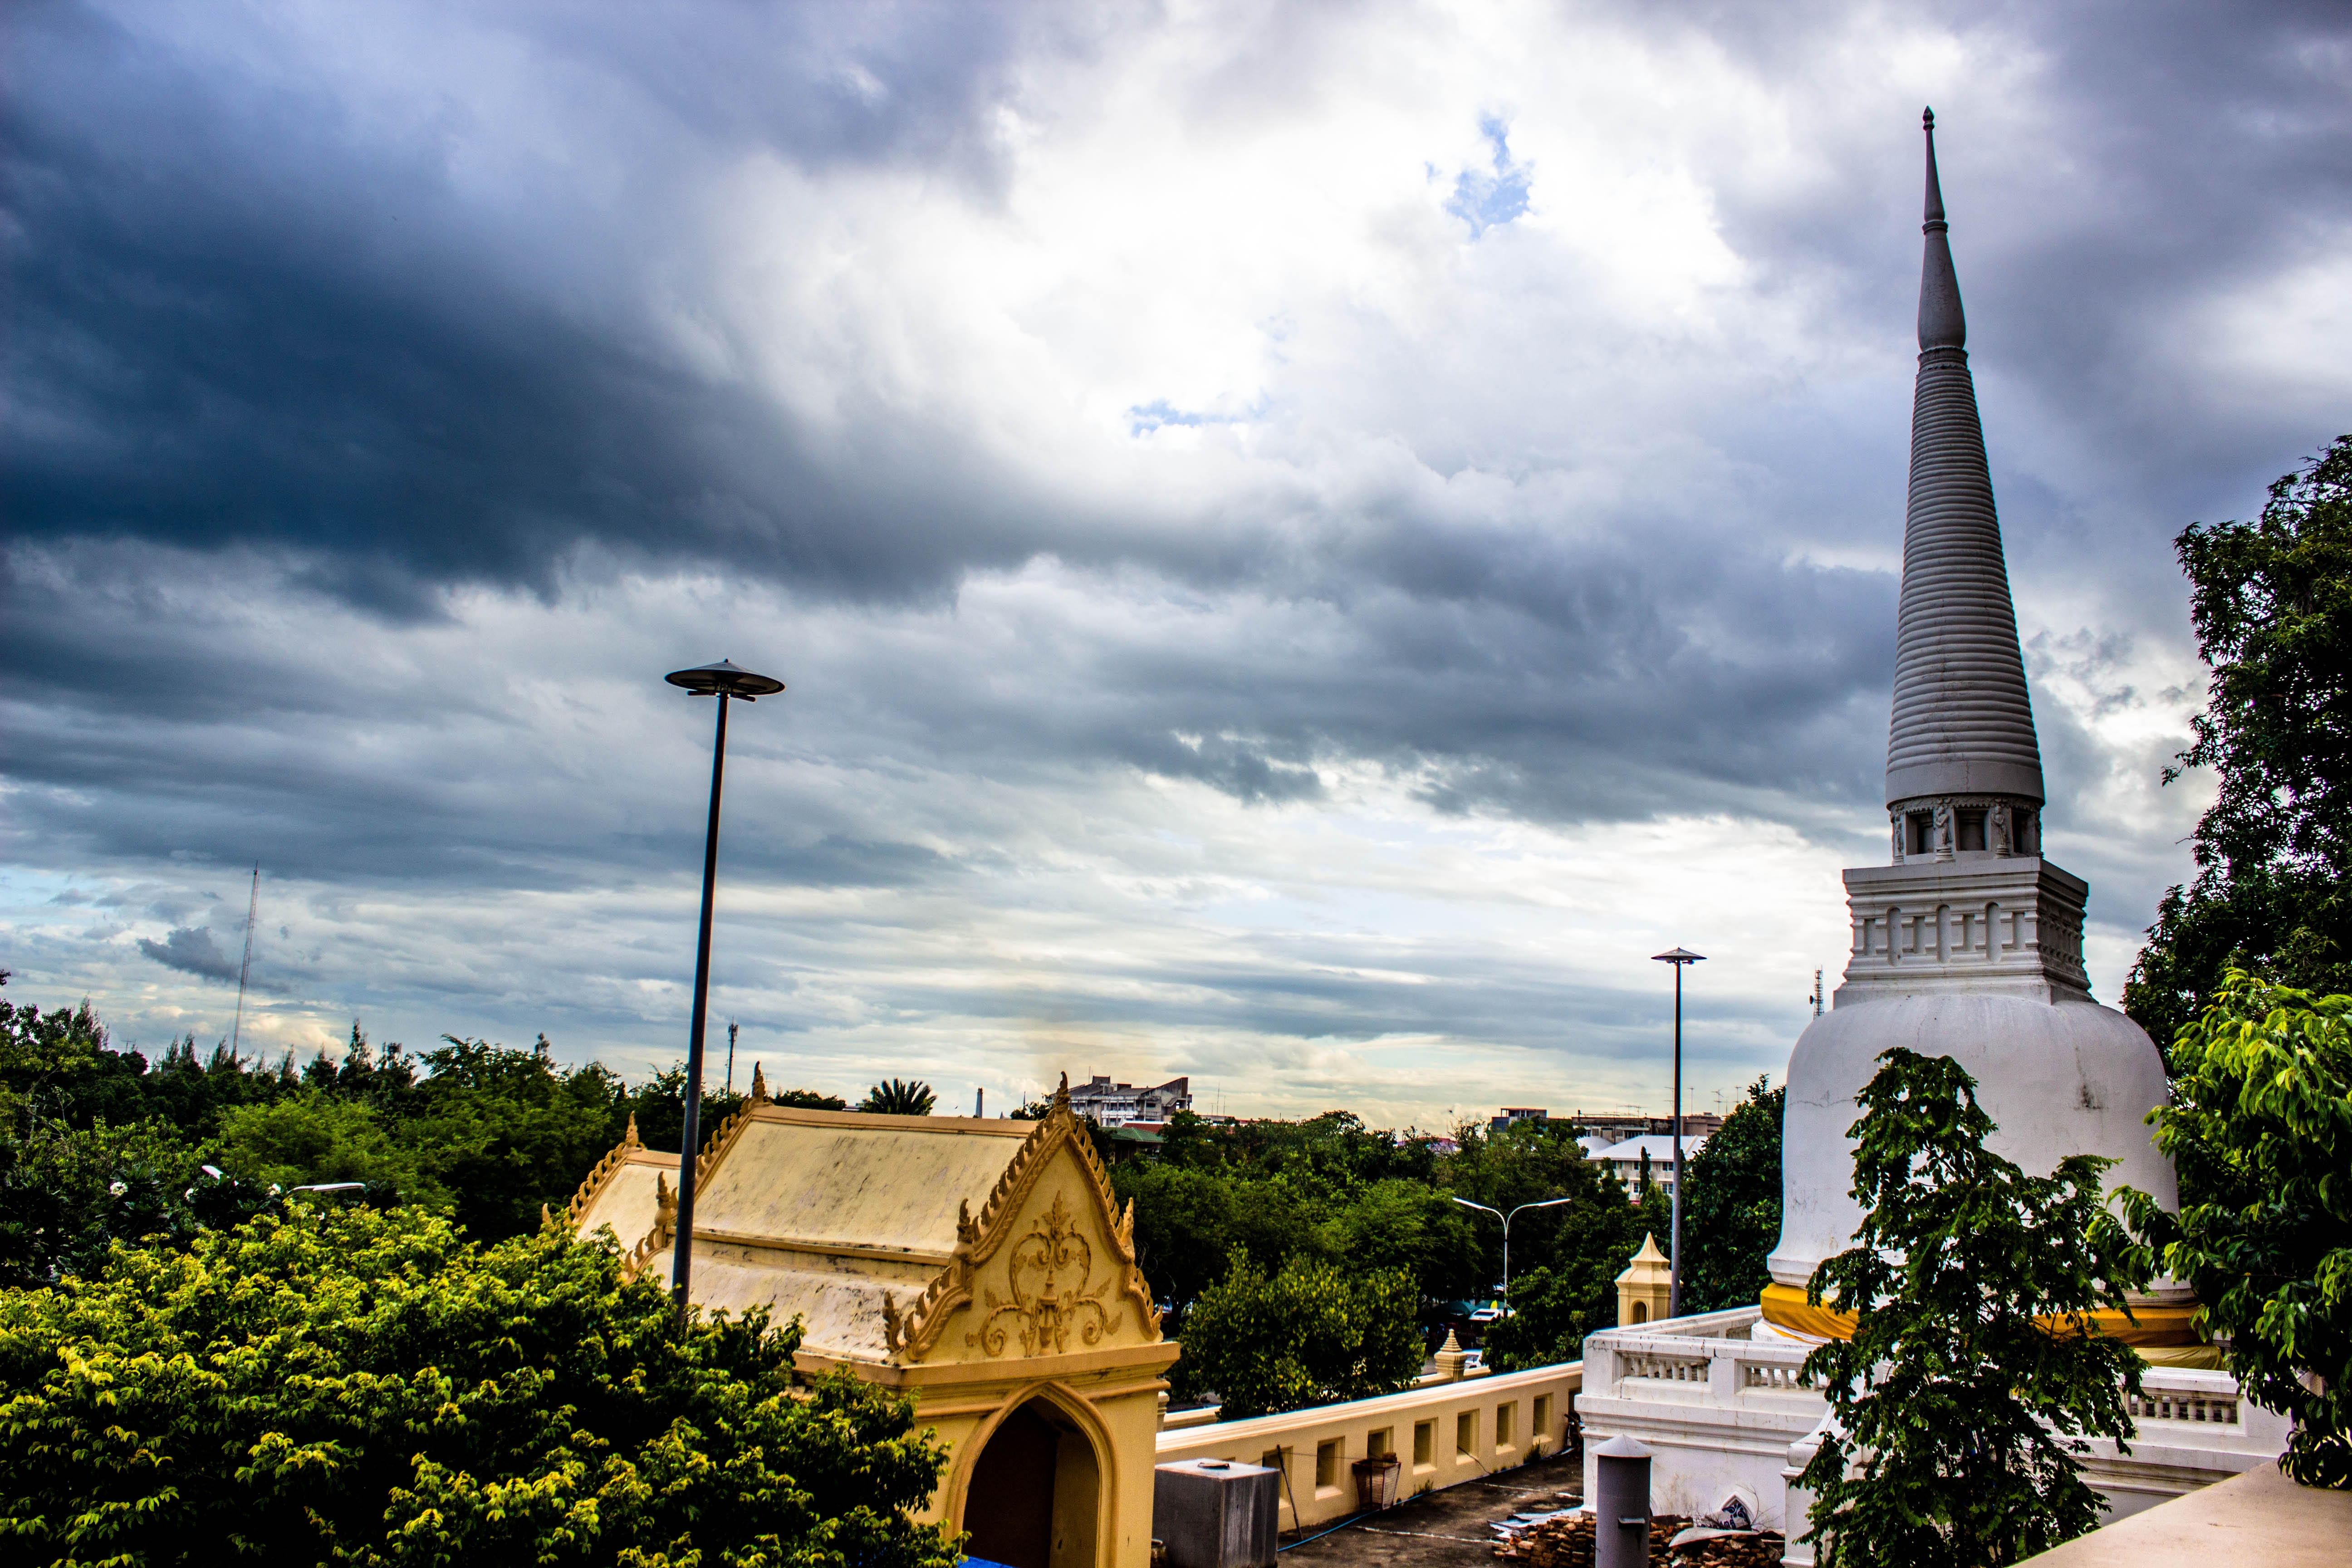
cloud, architecture, sky, sunlight, building, city, monument, cityscape, travel, tower, buddhist, buddhism, religion, asia, landmark, tourism, place of worship, thailand, religious, temple, spire, buddha, culture, wat, human settlement